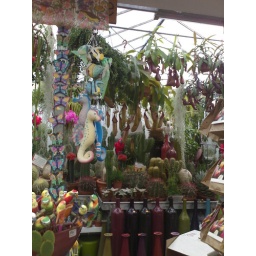
At the flower market in Amsterdam. The big fellas were at the back